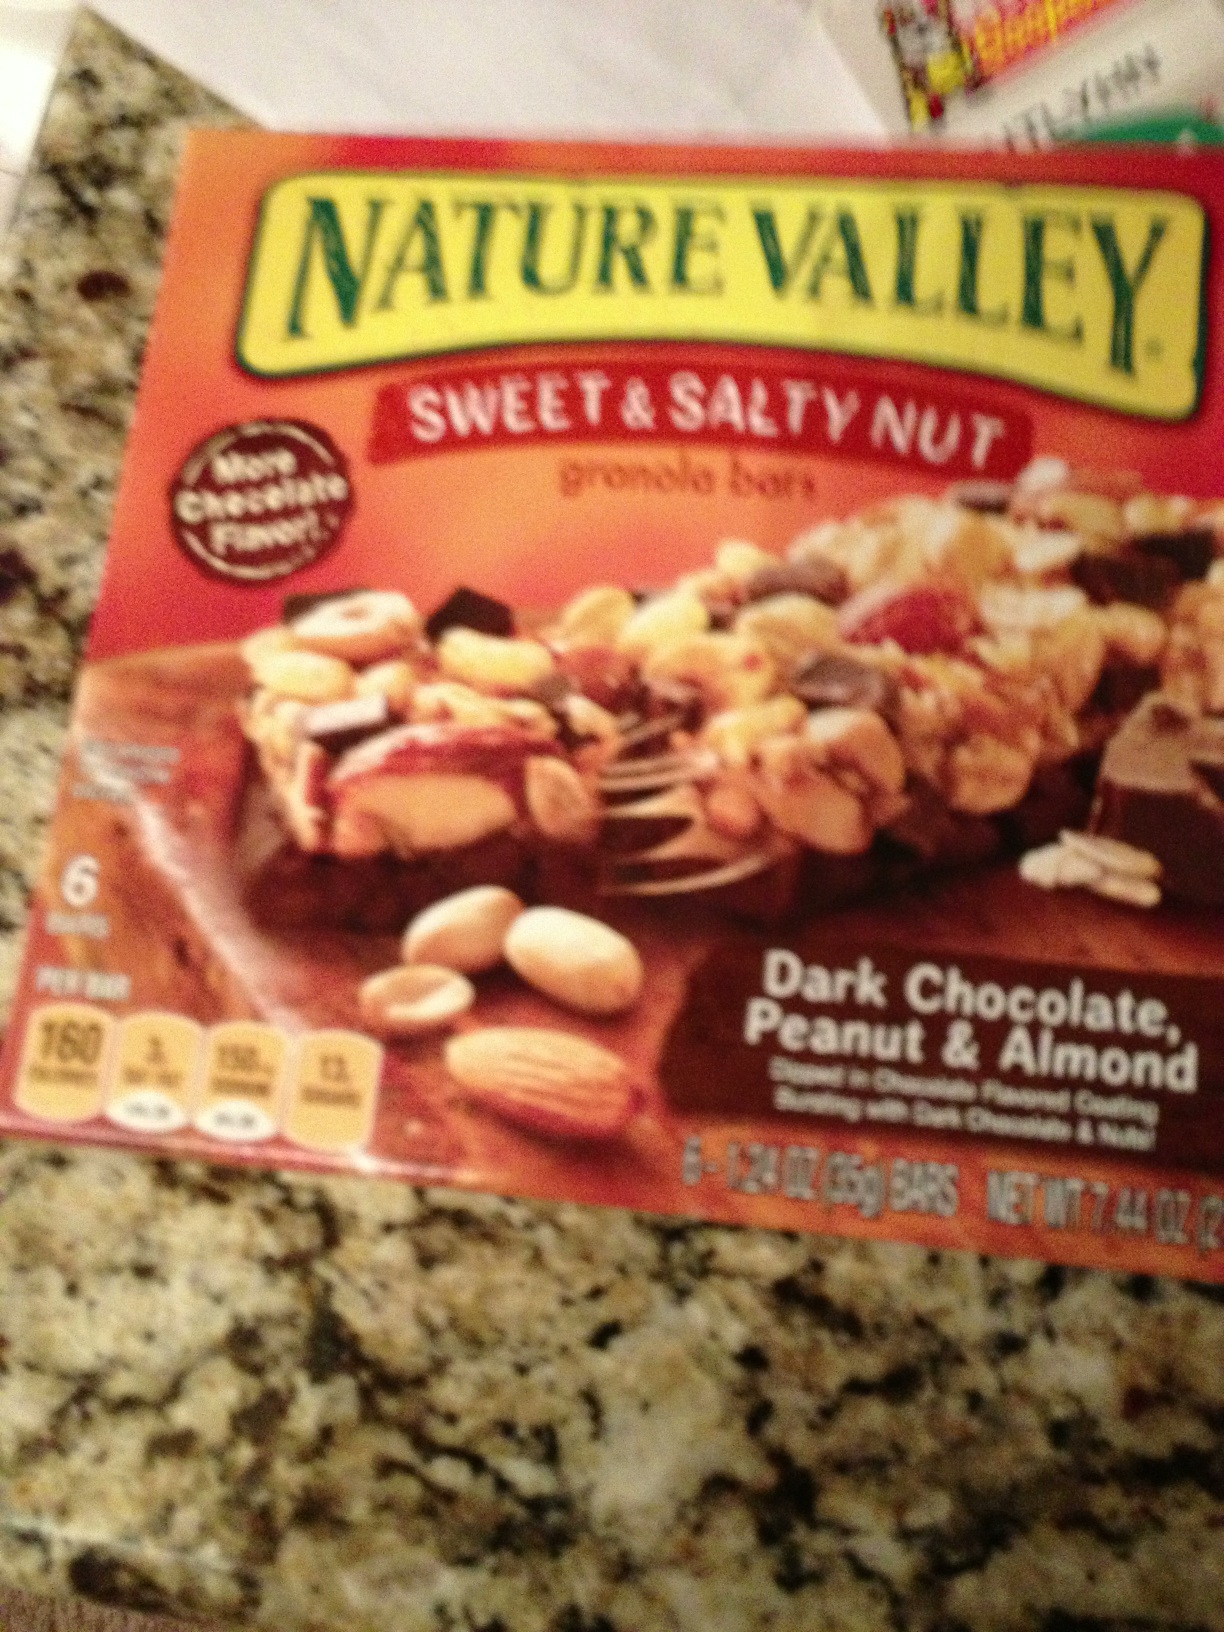Question: What flavor is this?
Answer: dark chocolate peanut almond